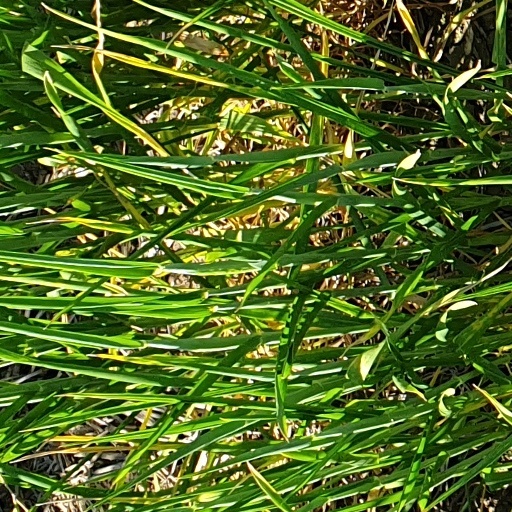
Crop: wheat